Olduvai Gorge

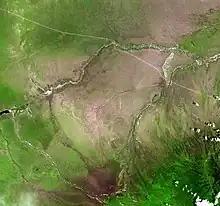
Olduvai Gorge from space

While travelling in German East Africa in 1911 to investigate sleeping sickness, German physician and paleontologist Wilhelm Kattwinkel visited Olduvai Gorge, mistakenly naming it "Oldowan"